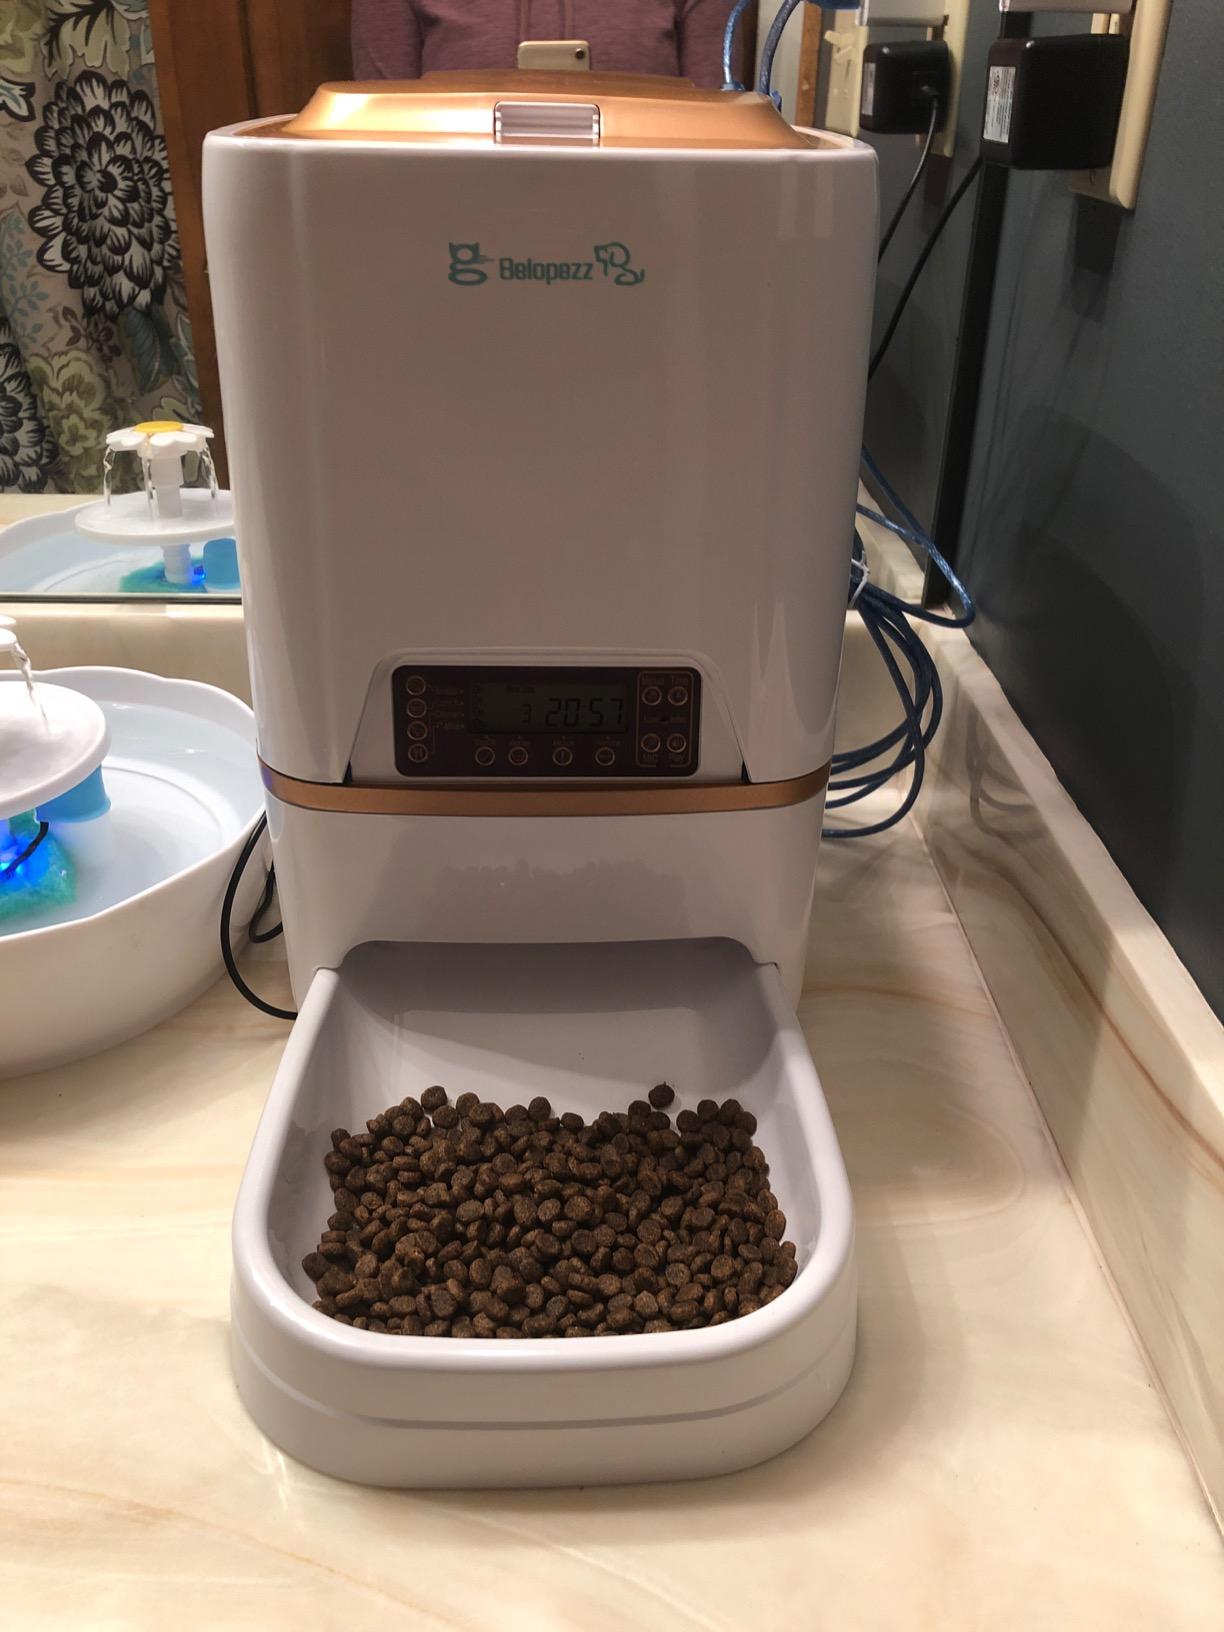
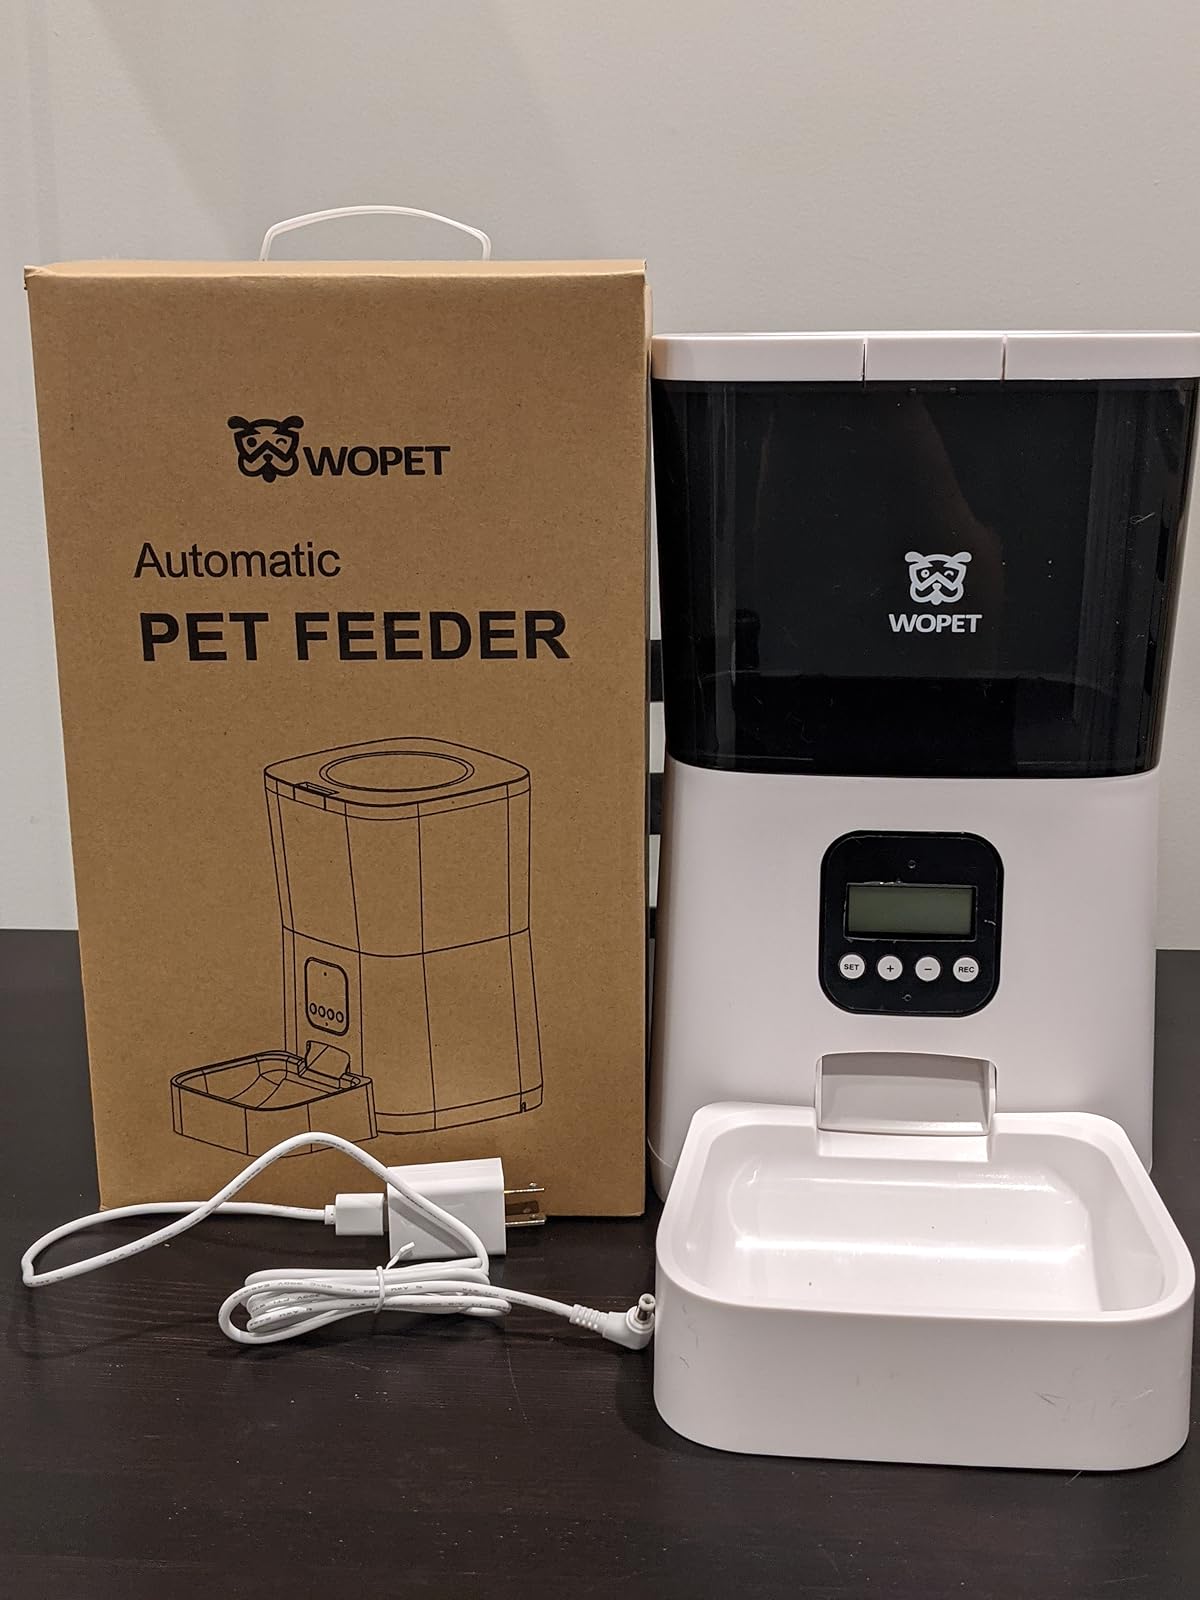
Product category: items_feeder
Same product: no